Okemos, Michigan

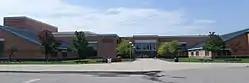
Okemos High School

Most of Okemos is served by Okemos Public Schools, the district which operates Okemos High School.